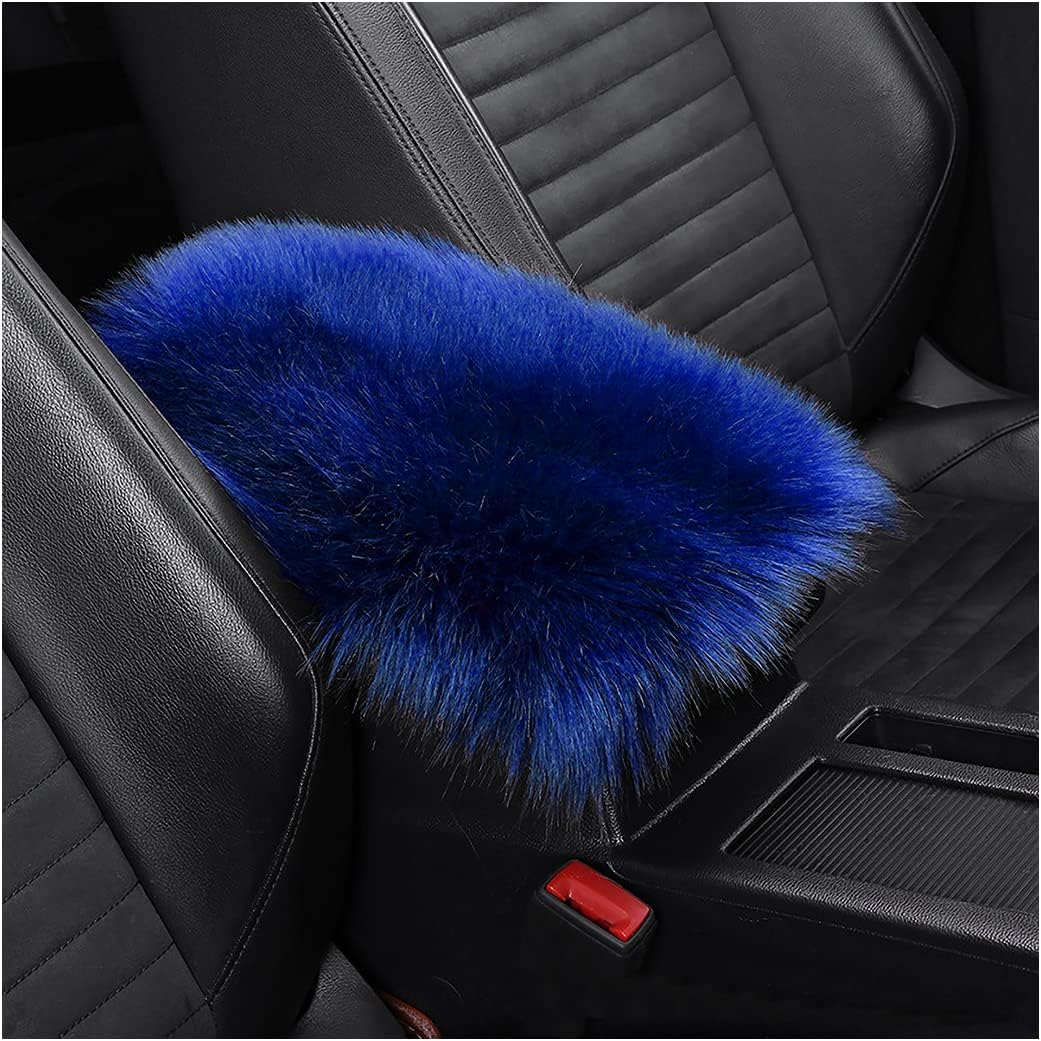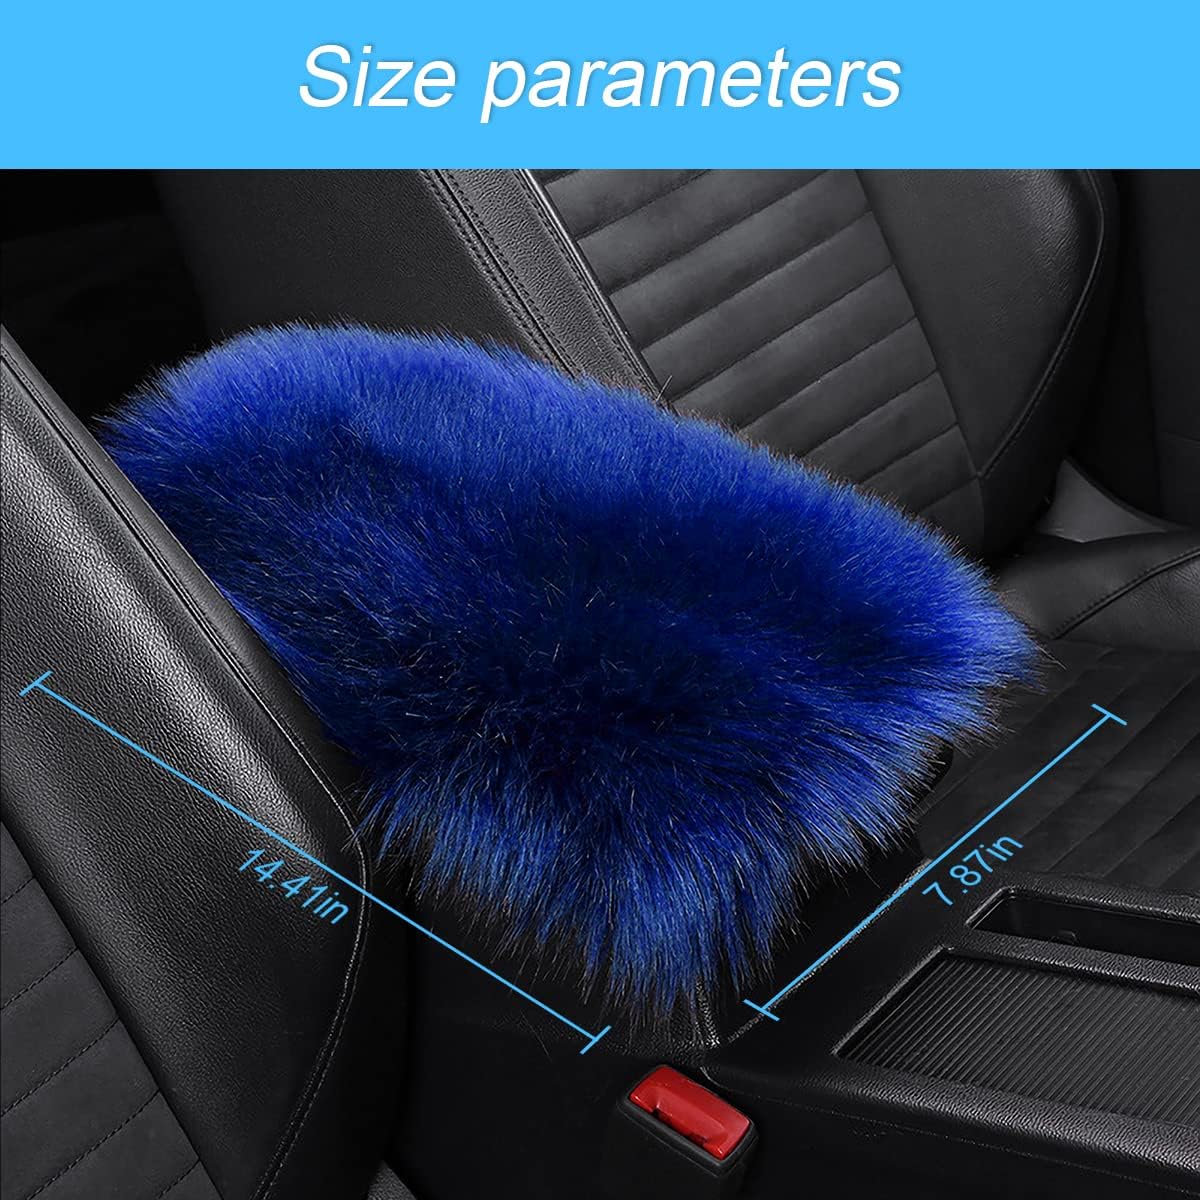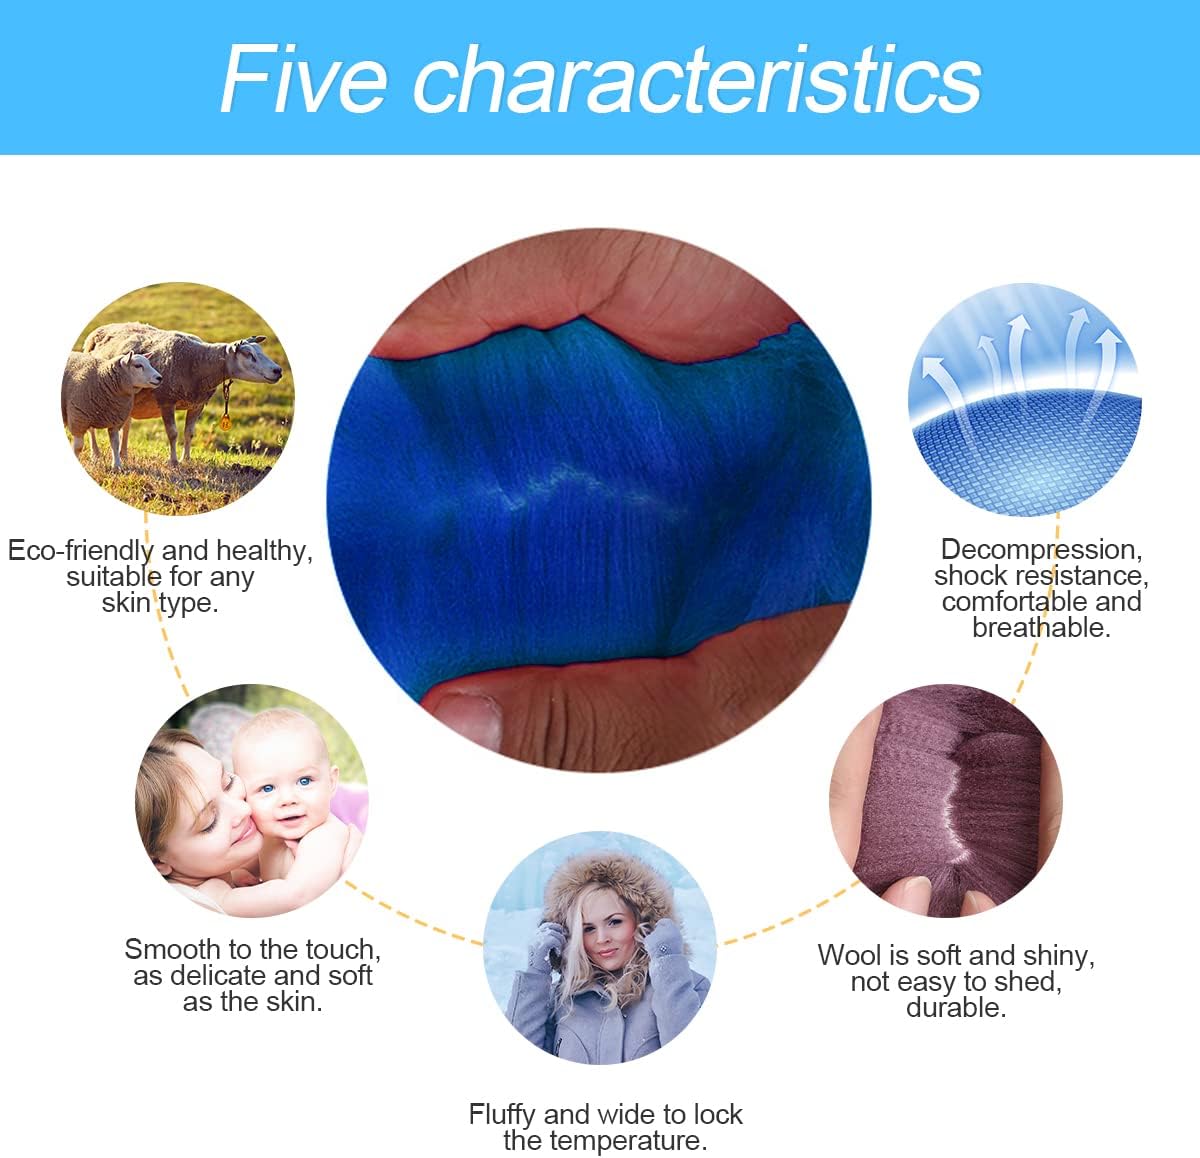
Furry Auto Center Console Cover Pad, 11.8"x7.8" Soft Sheepskin Wool Armrest Cushion, Fluffy Vehicle Armrest Seat Box Protector Warm in Winter, Car Interior Accessories for Women and Men (Deep Blue)
Category: Automotive
Features: 1. Soft sheepskin wool makes your arms more comfortable make your car particular and unique. Enjoy your comfortable driving time, also add fashion, particular and unique to your car. And not easy to fade, healthy and environmentally friendly. 2. Car armrest pillow can protect the surface from wear and tear. 3. Vehicle center console pad make your driving life more comfortable and safer. 4. Center console pad is suitable for most car, easy to install. 5. Furry car center console pillow can give your family and friends as a gift. Note: 1. Placed in ventilated, dry place. 2. Photo color might be a little different from product due to different monitors display. 3. Please allow minor error of measurement due to hand measured.
Features: 【Soft & Warm】: The warm winter fleece elbow pad is well-made, with a fleece length of about 6 cm. It is neatly hemmed and not easy to open threads, lose hair, pilling and shrinkage. Soft seat cushion for car console armrests can protect the surface from wear and tear, care for your arms and relax your muscles. | 【Anti-Slip & Reusable】: The back of the car armrest pad is a non-slip material and is equipped with two elastic bands so that it can be very firm on it. In addition, it is washable, and the preferred fabric will not easily lose color. You just need to air dry it after washing to reap a brand new look. | 【Universal Size】: The size of the wool car armrest seat box pad is 30 × 20cm/11 × 7 inch. The standard sizes are generally available for most cars. Armrest pillow for car can provide comprehensive protection for your car, so that the console is not damaged by friction, scratches and dust, and make your car look like new. | 【Beauty & Practicality】: We offer you plush console protectors in a variety of colors. It is soft and luxurious, adding style, specialness and uniqueness to your car. It adds shine and elegance to the armrests and provides full protection for your vehicle from pet paws or dirt. You can give it as a gift to friends, family, couples, etc. This is a very affordable and practical items. | 【Note】: Our products are vacuum packed, when you receive out products, in order to ensure a better texture, you can use a hair dryer to blow it fluffy. If you have any questions, please feel free to contact us, we will reply as soon as possible.